Kelly Slater

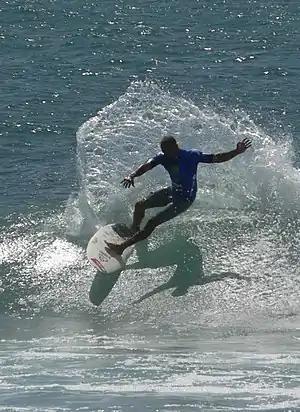

Some of his favorite surf spots include Lower Trestles in San Clemente, California, US, Pipeline in Hawaii, Kirra in Gold Coast, Queensland, Australia, Jeffreys Bay in South Africa, Taghazout in Morocco, Soup Bowls in Barbados, and Sebastian Inlet near his home in Florida.